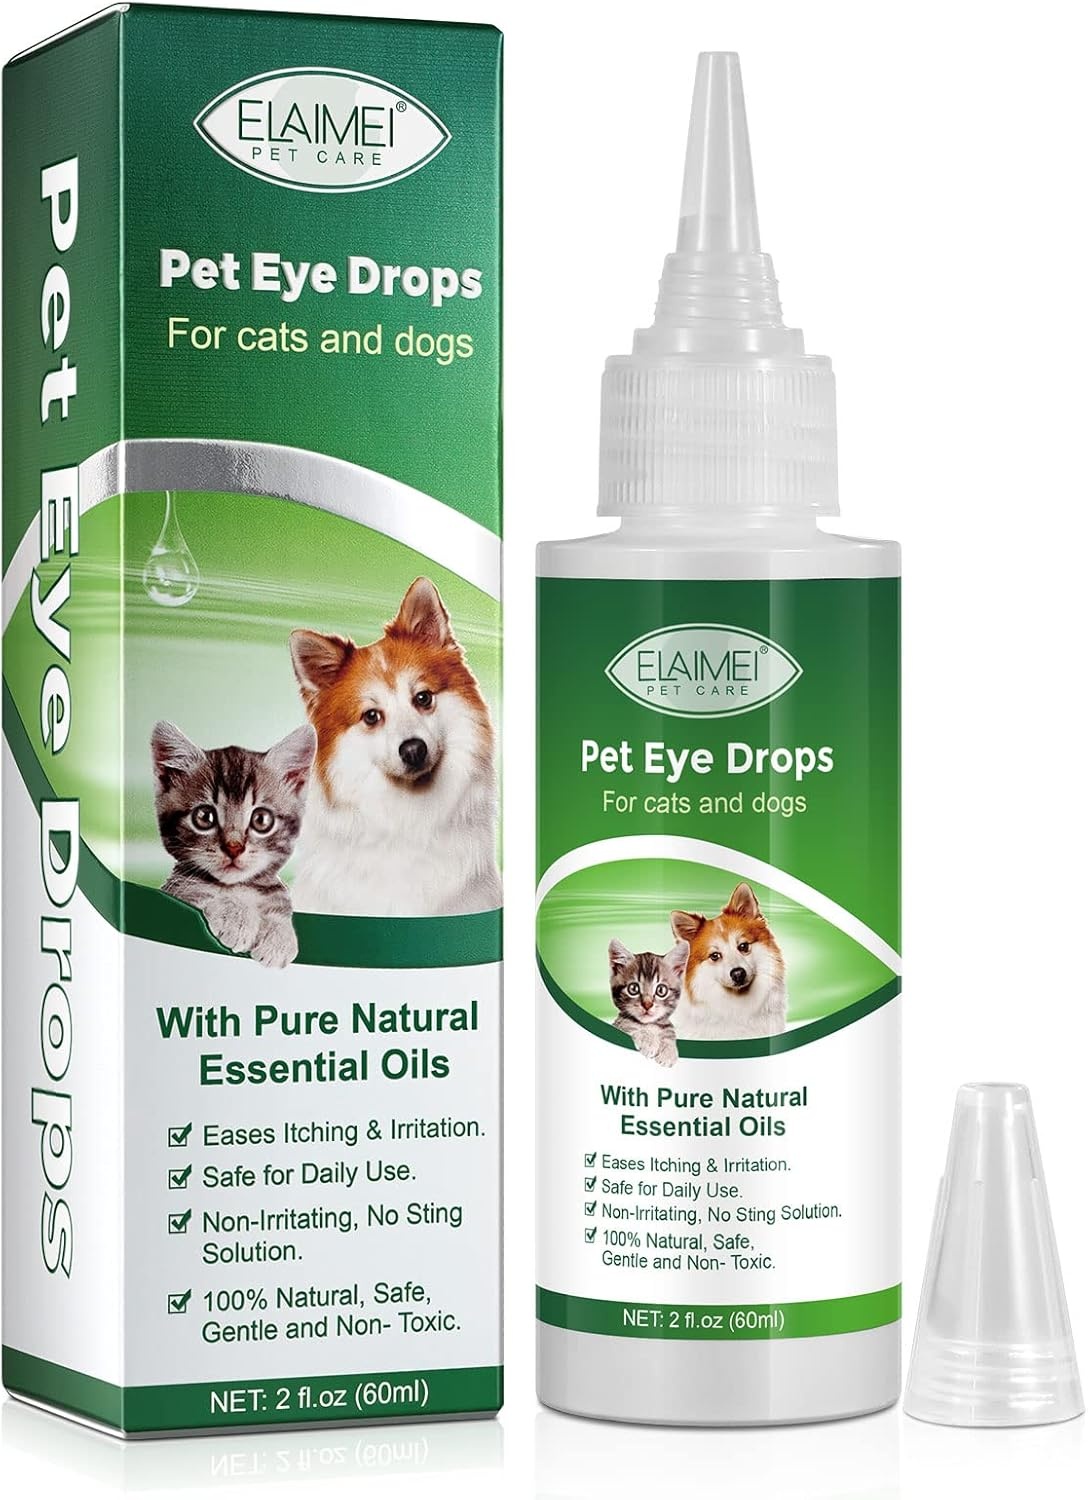
Pet Eye Drops for Dogs & Cats, Relieve Itching, Irritation & Allergies Symptoms - Natural Formula, Dog Eye Infection Treatment, Safe for Daily Use(60ml)
About this item NATURAL FORMULA - Our Pet Eye Drops for Dogs & Cats are made with 100% pure natural essential oils, ensuring a safe, gentle, and non-toxic solution for your furry companions. EFFECTIVE RELIEF - These eye drops effectively ease itching and irritation caused by allergies or infections, allowing your pets to feel comfortable and free from discomfort. DAILY USE SAFE - Designed for everyday use, our eye drops for dogs and cat eye drops are non-irritating and provide a soothing experience without any stinging sensation. PROMOTES HEALTHY EYES - Our gentle formula helps cleanse and maintain your pet's eye health, promoting clear vision and overall well-being. STRENGTHENS PET-PARENT BOND - With our Pet Eye Drops, you can show your love and care, ensuring your dog or cat enjoys a happier and healthier life.
Brand: FANGCUN
Category: Animals & Pet Supplies > Pet Supplies > Pet Eye Drops & Lubricants > Eye Cleaners